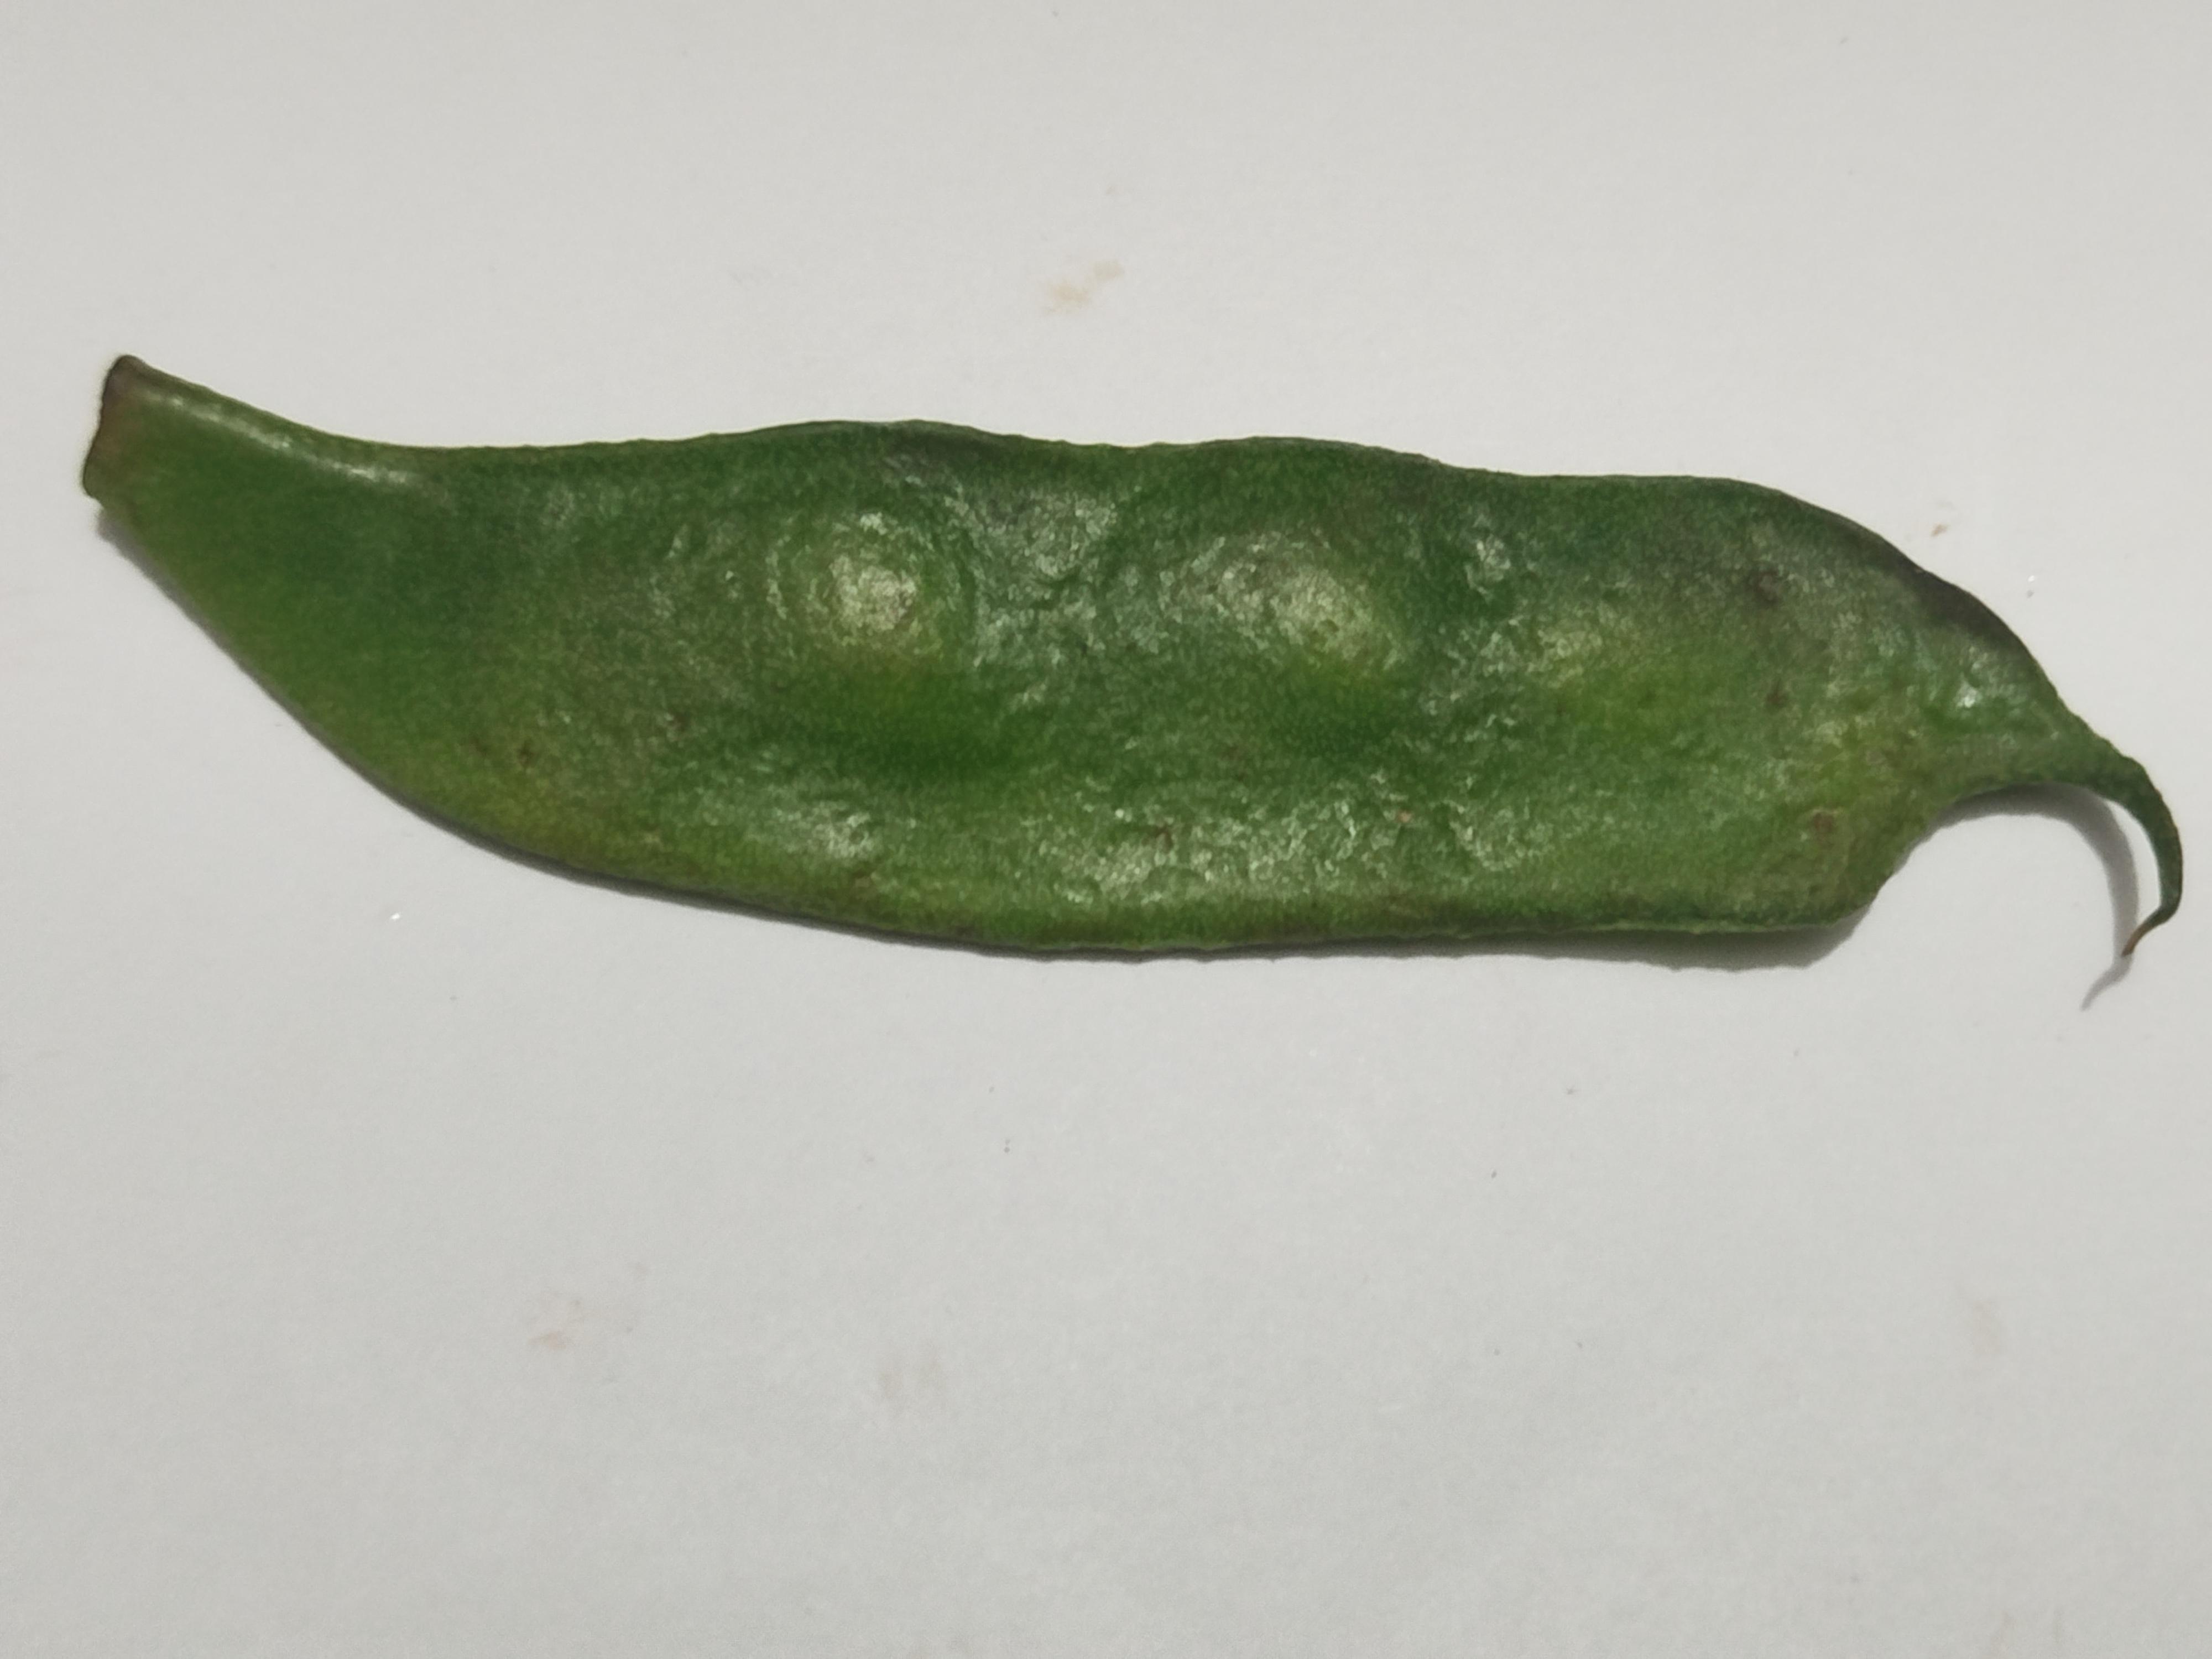
Label: Bean